Takamatsu Station (Tokyo)

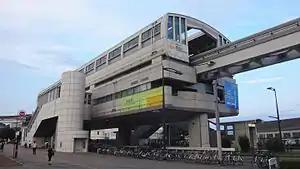
Takamatsu Station in August 2016

is a station on the Tama Toshi Monorail Line in Tachikawa, Tokyo, Japan.